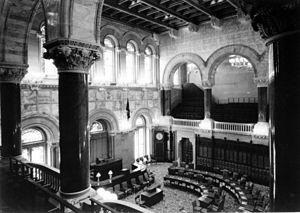
Le Sénat de l'État de New York est la chambre haute de la Législature d'État de New York, législature bicamérale de l'État américain de New York.